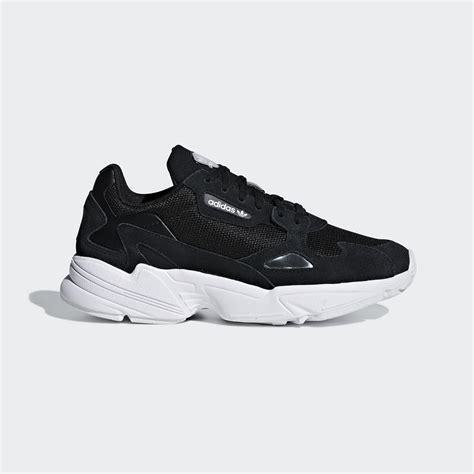
Brand: Adidas
Model: Falcon